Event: Nepal Earthquake
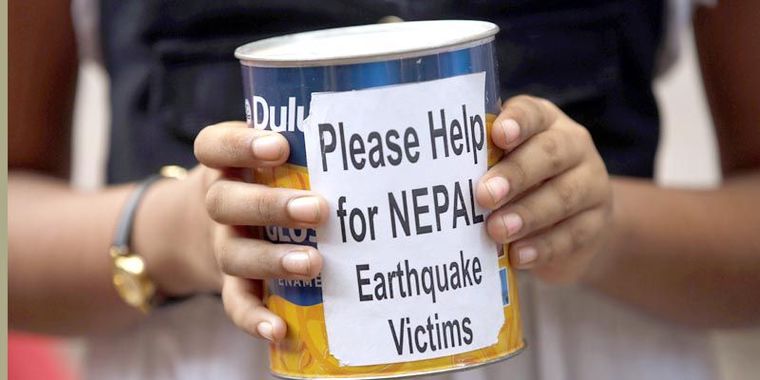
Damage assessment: damage